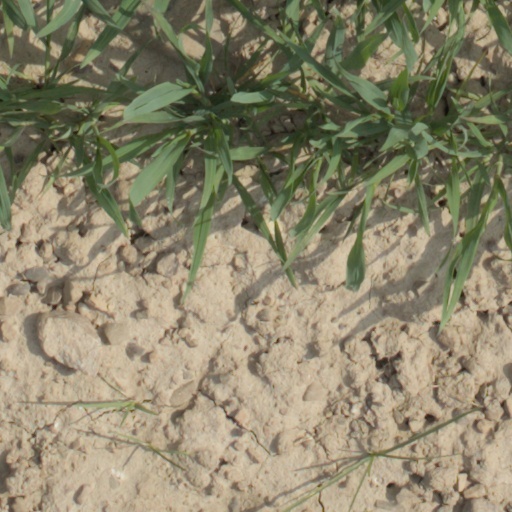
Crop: wheat